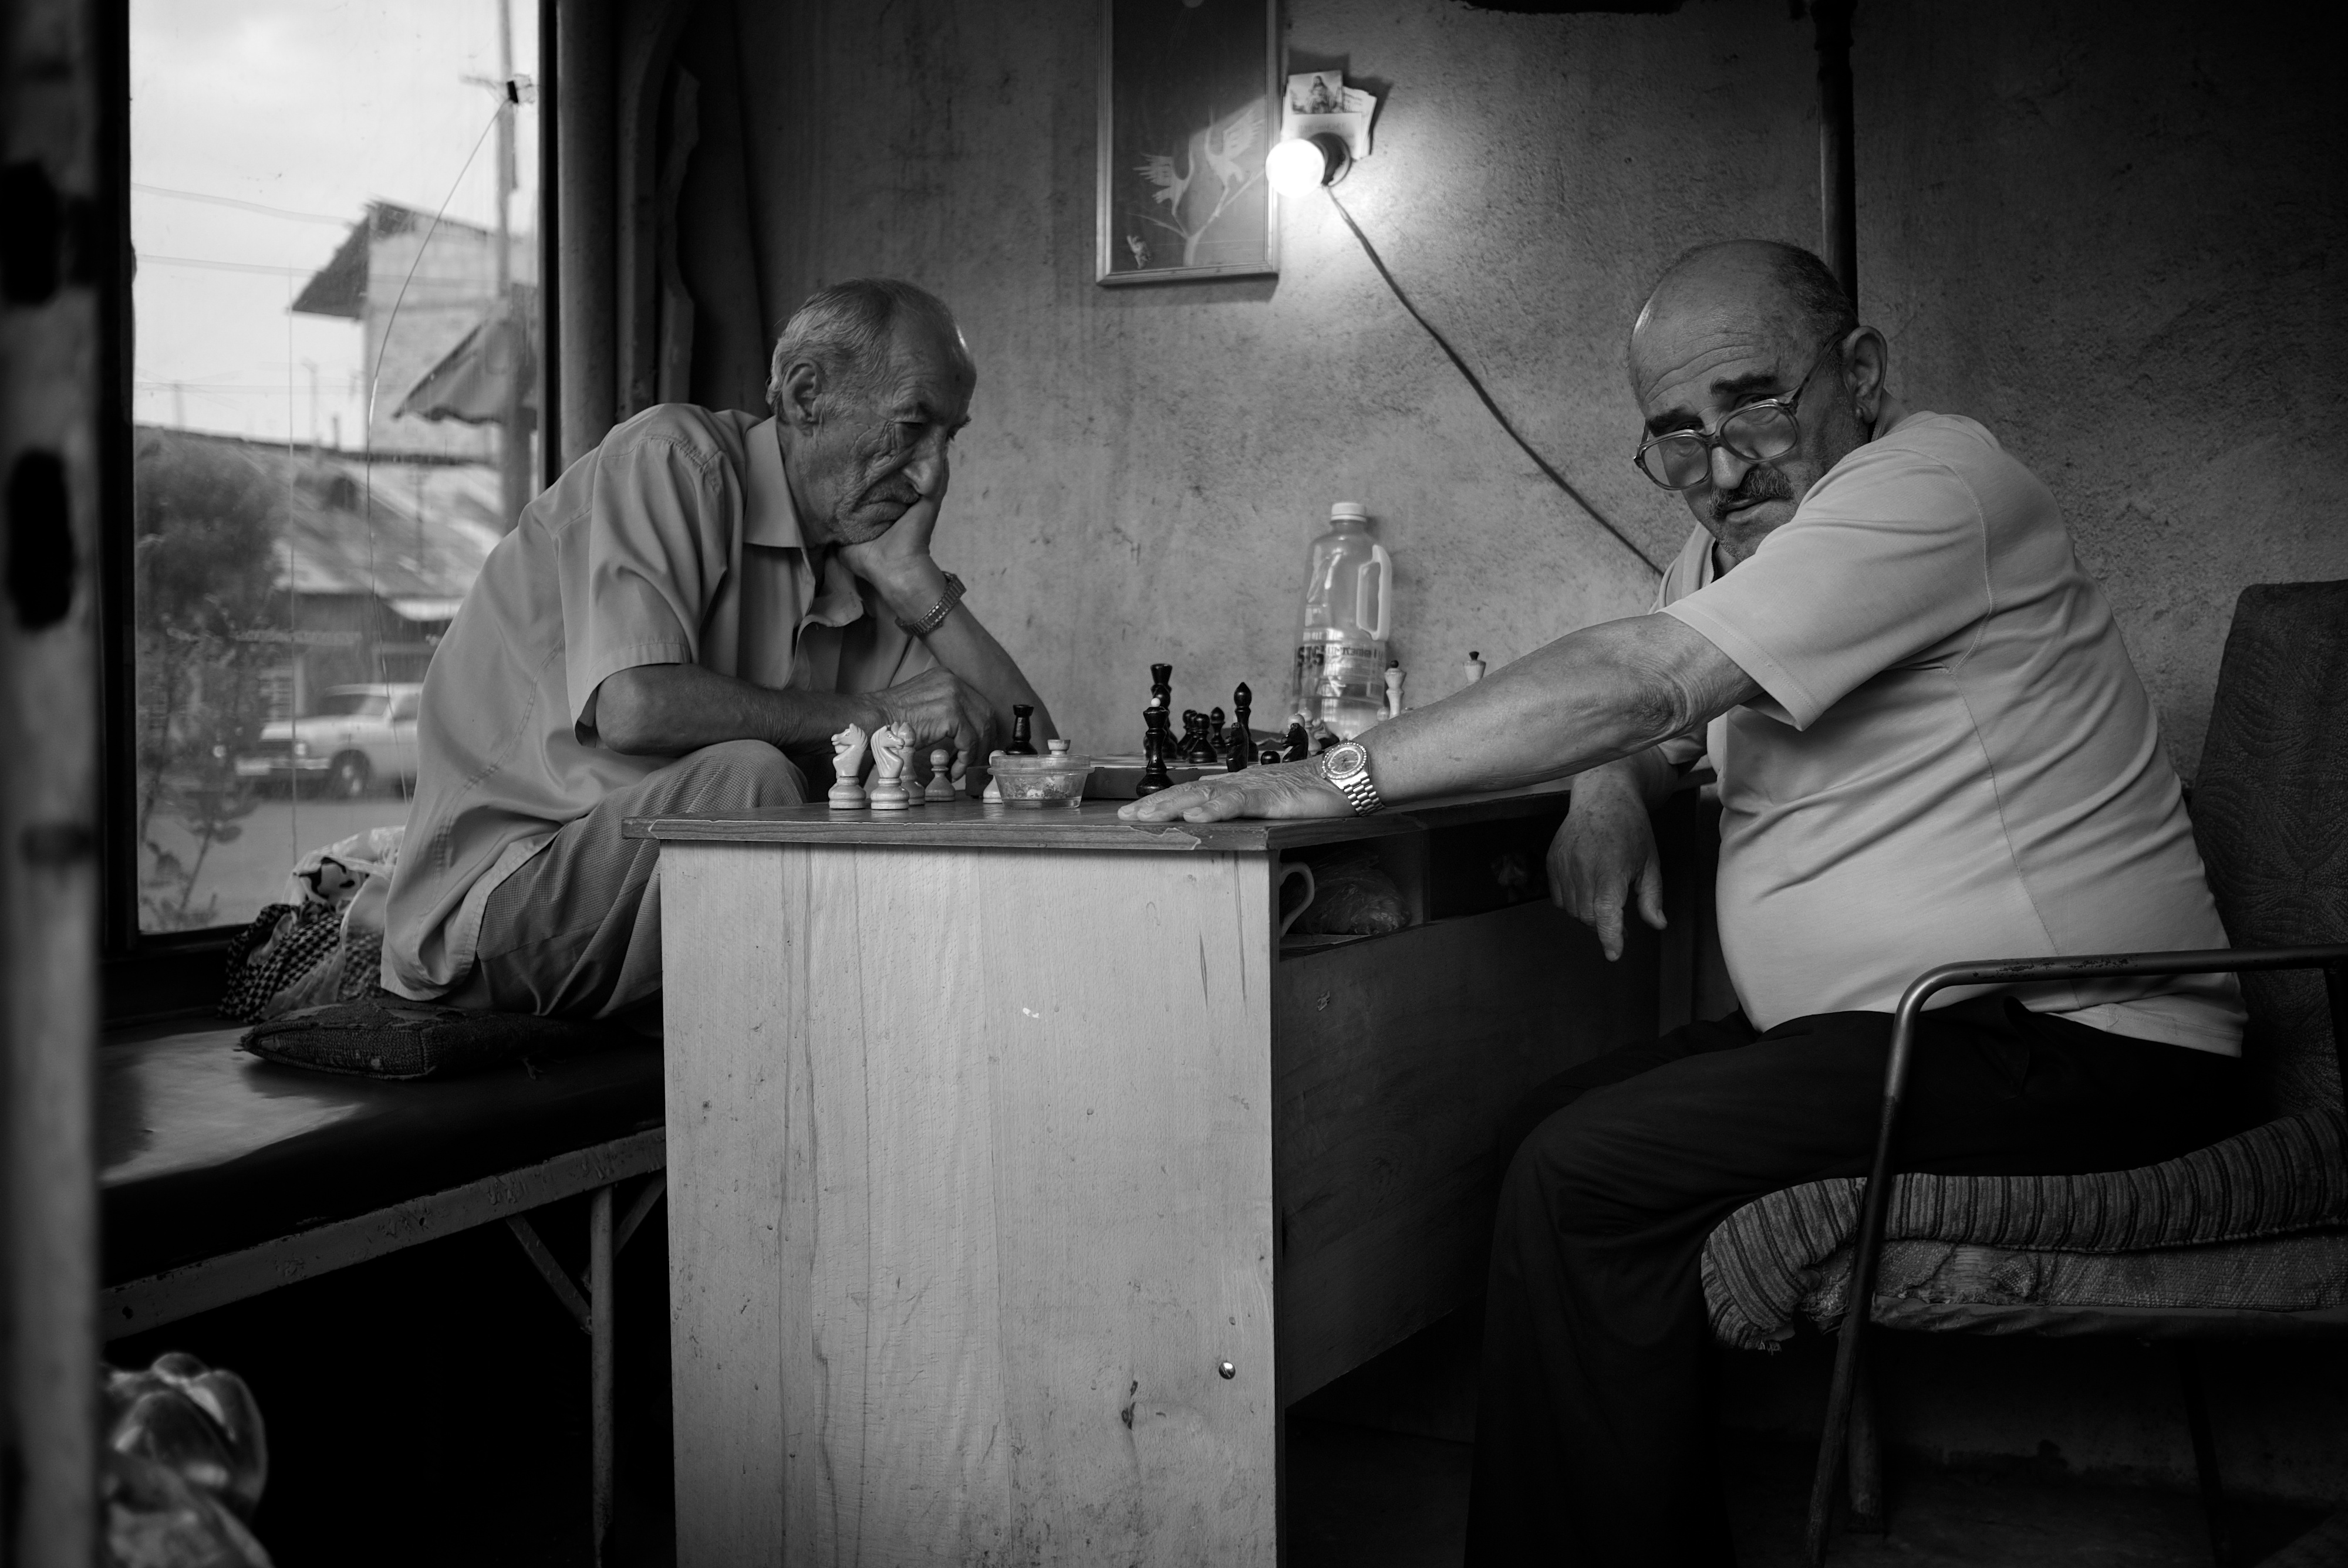
black and white, white, street, photography, ebook, training, darkness, black, monochrome, streetphotography, flickr, thomas, video, olympus, photograph, omd, fuji, leica, monochrom, leuthard, hcb, thomasleuthard, streettogs, monochrome photography, film noir